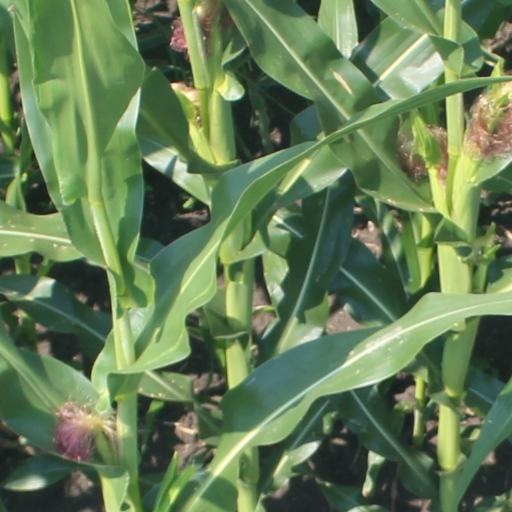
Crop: maize; corn